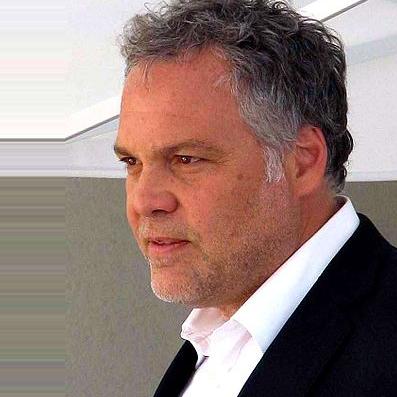
Age: 51